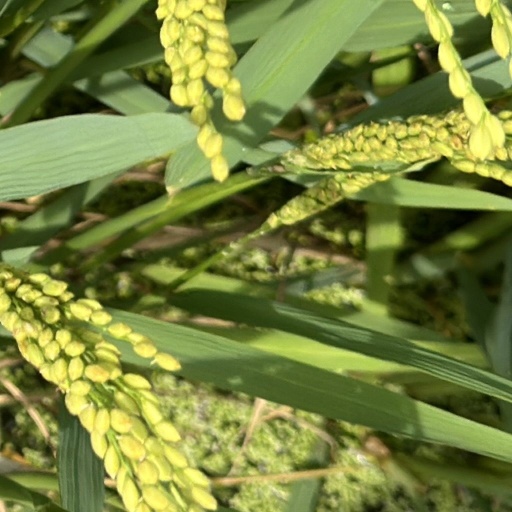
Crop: rice